Anton Geesink

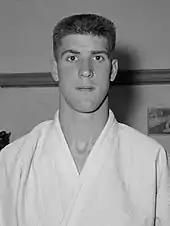
Geesink in 1956

Geesink took up judo at age 14 and, by 17, started competing internationally, winning a silver medal in 1951. He won his first European title the following year. Through to 1967, twenty more European titles followed.